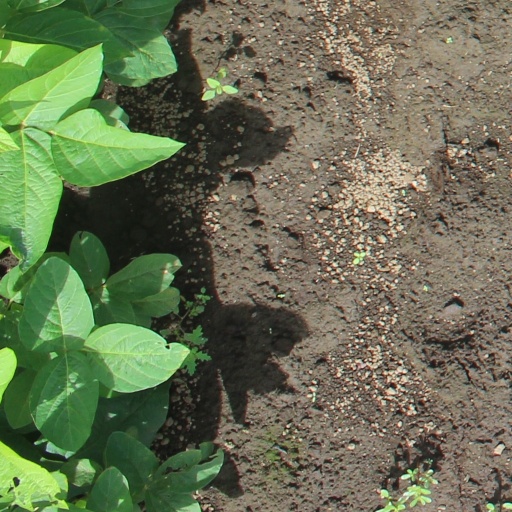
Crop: soybean